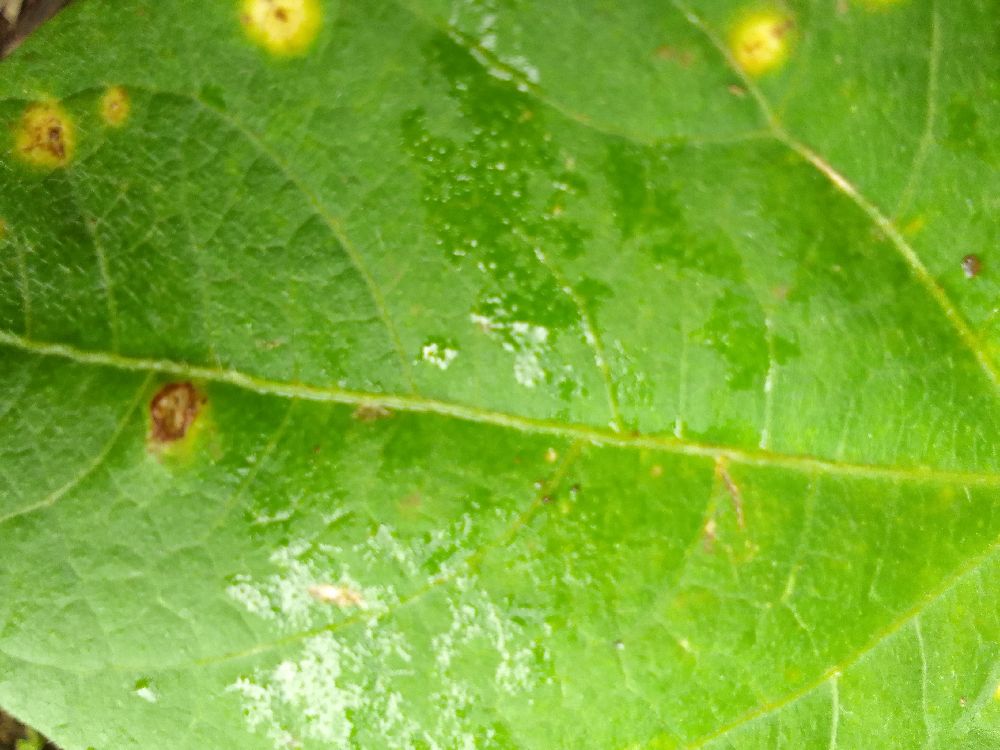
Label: rust